Question: What color is the field before the train?
Tambaya: Menene launin filin kafin jirjin ƙasan?
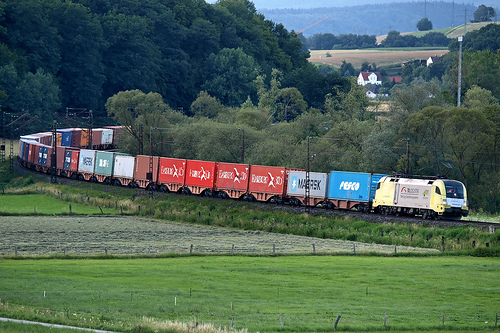
Answer: Green.
Amsa: Kore.